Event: Nepal Earthquake
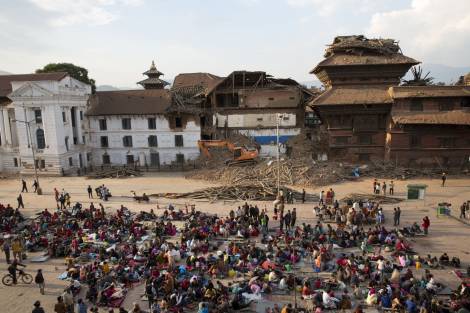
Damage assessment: damage